Listowel

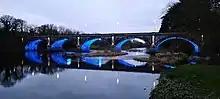
Bridge over the River Feale at Listowel, floodlit at dusk

Listowel is on the N69 Limerick – Foynes – Tralee road. Bus Éireann provides daily services to Tralee, Cork, and Limerick. The nearest railway station is Tralee. Listowel used to have its own railway station on a broad gauge line between Tralee and Limerick city; however, this was closed to passengers in 1963, to freight in 1978, and finally abandoned and lifted in 1988. The station building has been preserved as a private residence.